Paolo Guidotti

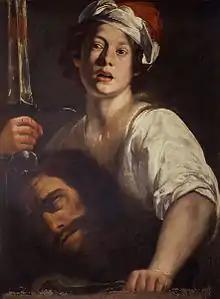
David with Goliath's head

He was described as having a "ingegno bizzarro", brave or whimsical depending on your interpretation, since he claimed to have designed a flying machine, or parachute, but succeeded only in breaking a leg.